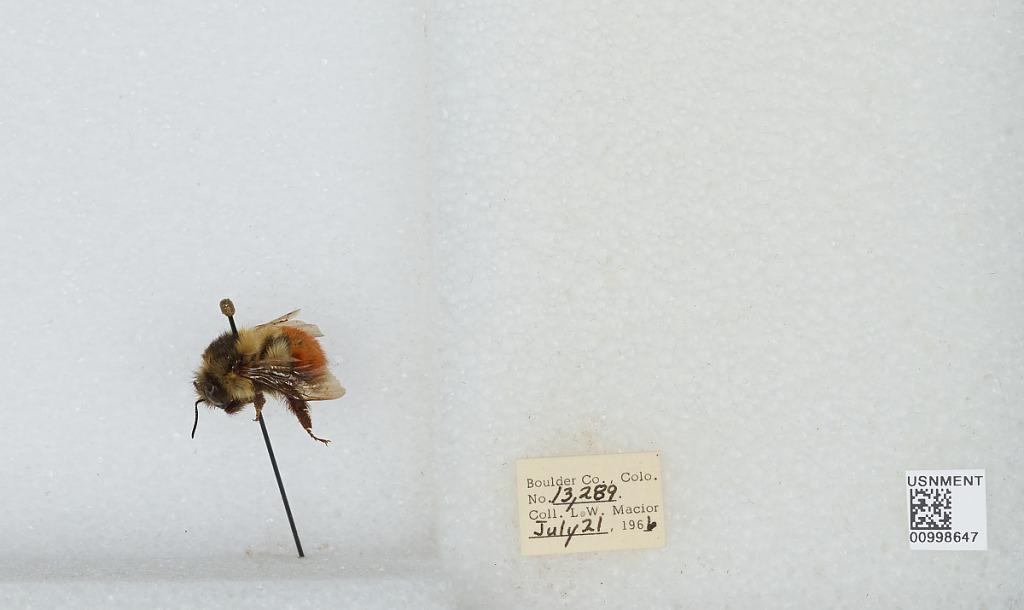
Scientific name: Bombus (Pyrobombus) melanopygus Nylander
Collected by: L. Macior
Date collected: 1966-7-21
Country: United States
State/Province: Colorado
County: Boulder
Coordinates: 40.0275, -105.252